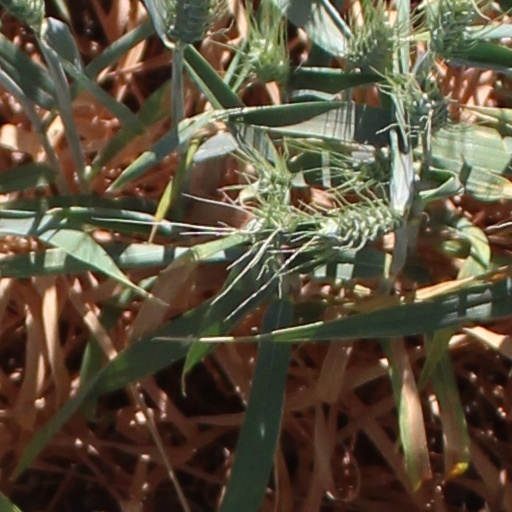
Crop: wheat